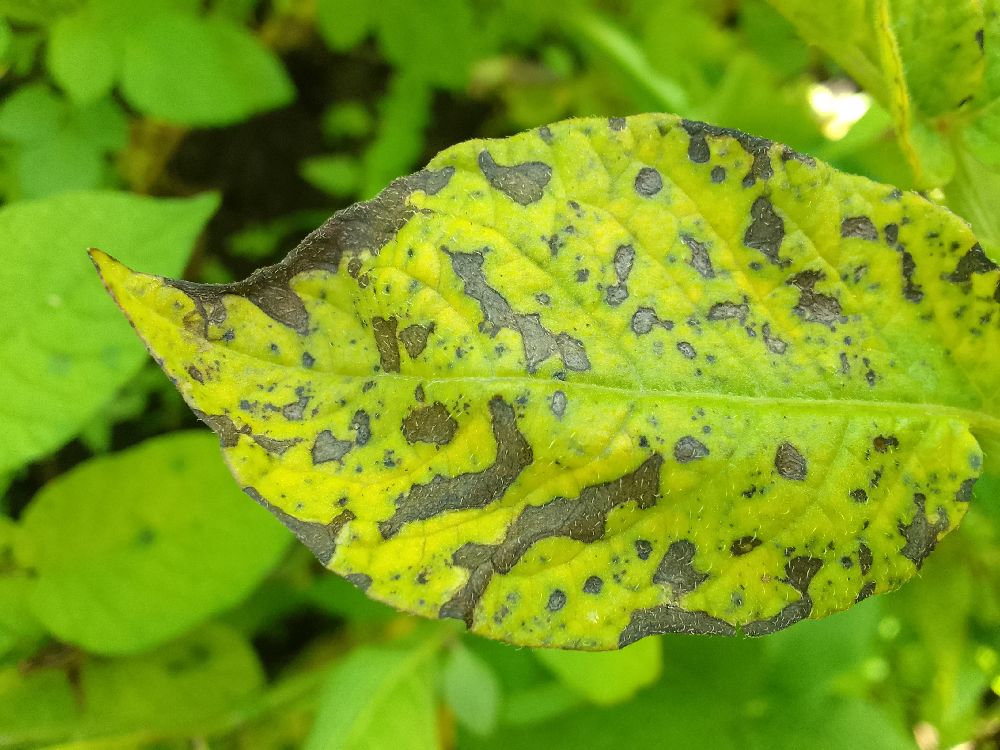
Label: Early blight